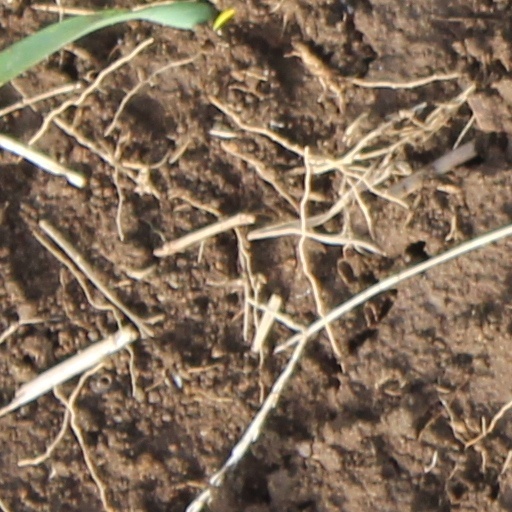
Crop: wheat